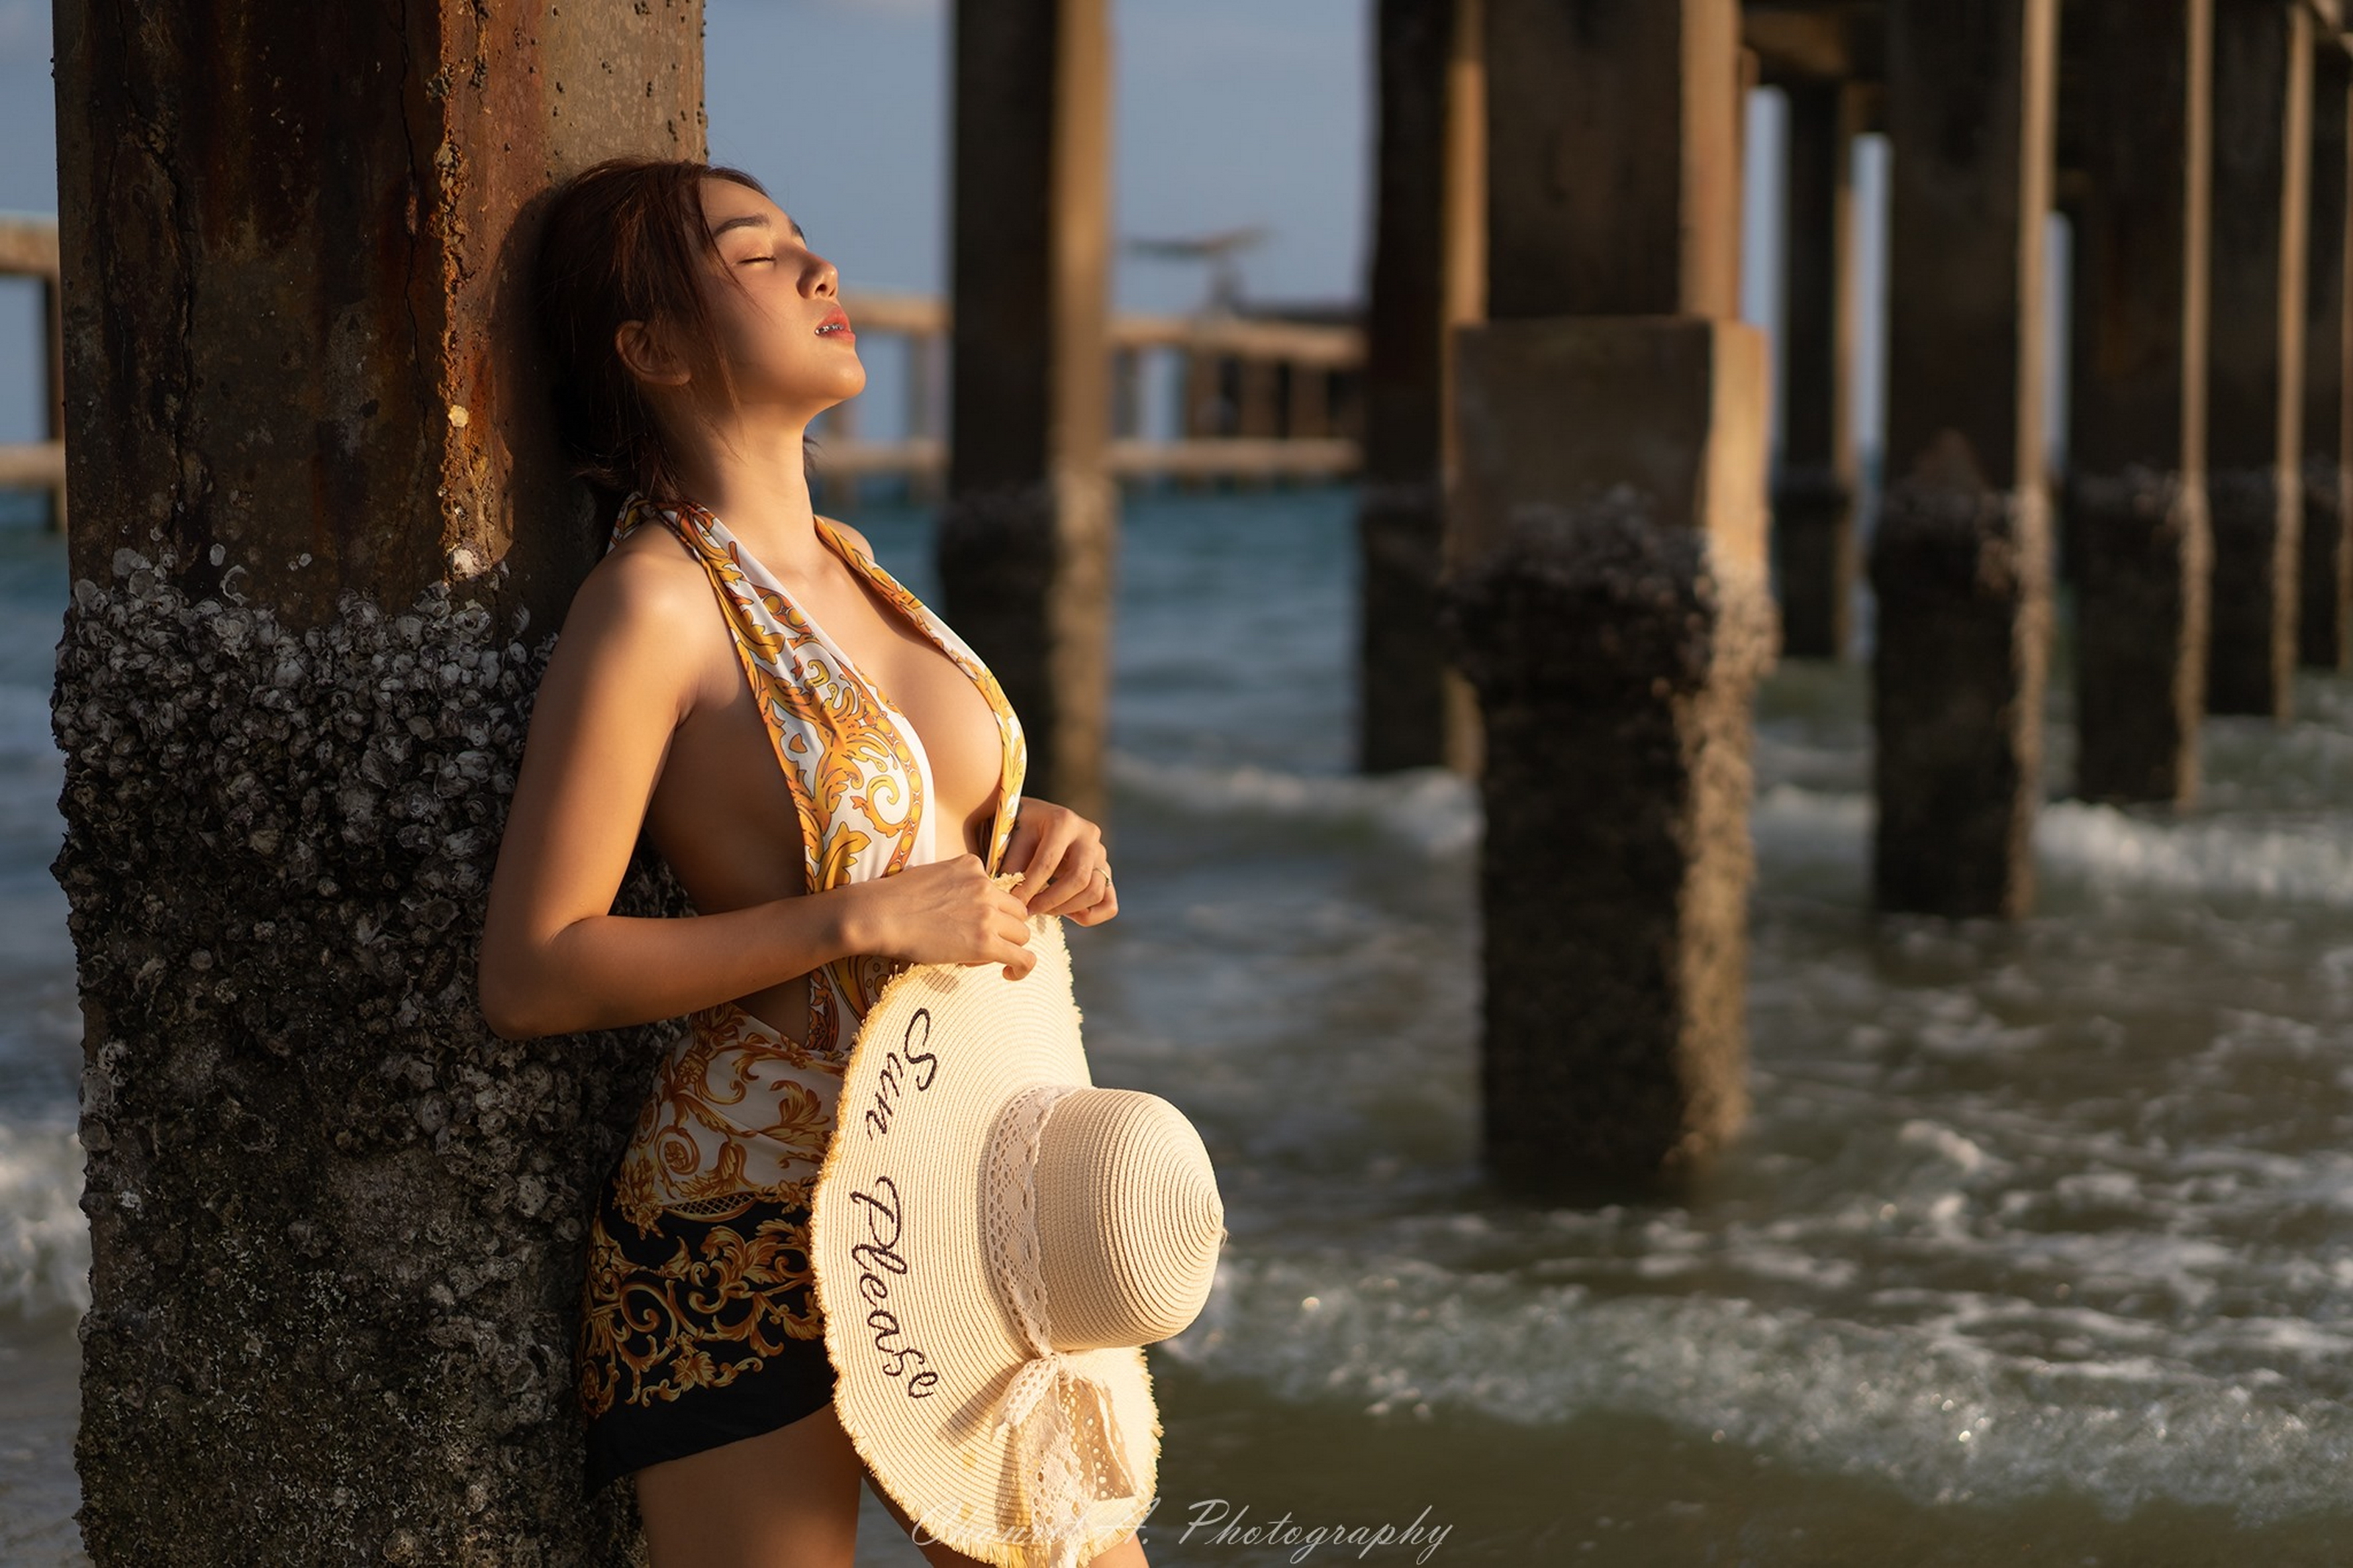
asian, girl, woman, wallpaper, sexy, models, photography, emotions, people, clothing, beauty, sweetness, portrait, photograph, yellow, fashion, water, dress, tree, photo shoot, long hair, flash photography, model, waist, leisure, brown hair, vacation, reflection, abdomen